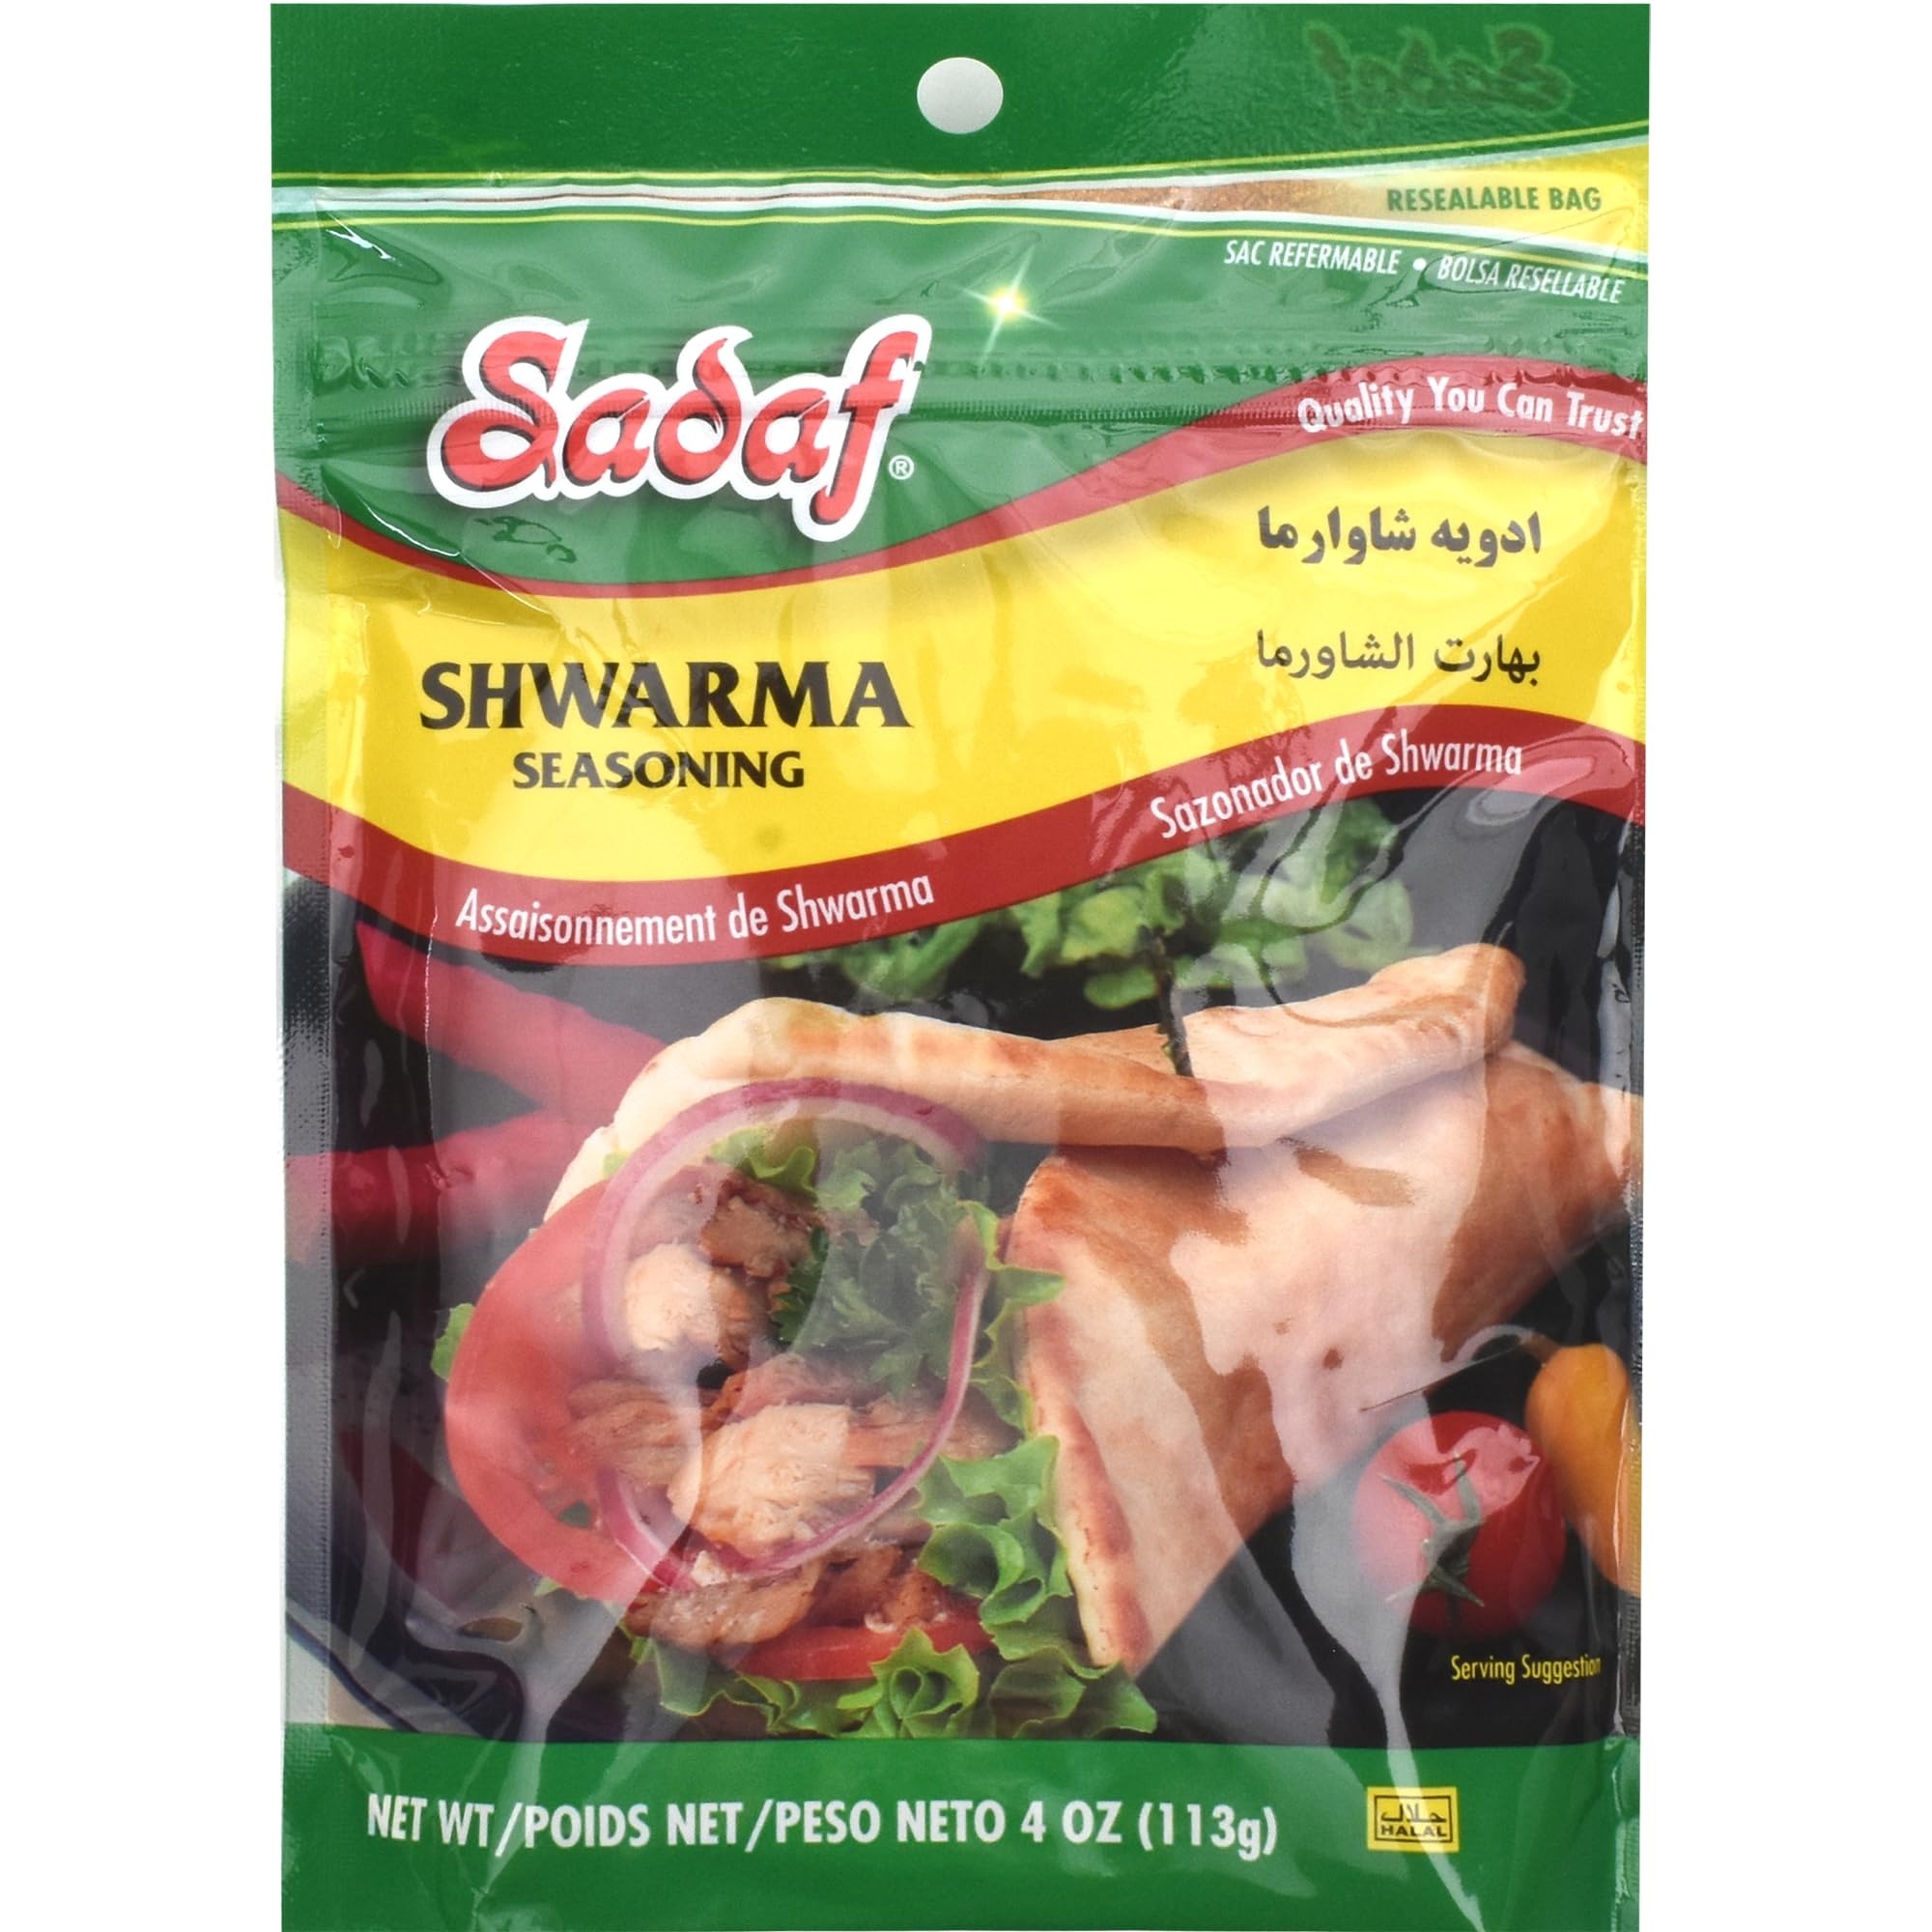
Item Name: Sadaf Shwarma Seasoning - Shawarma Spice for Cooking & Food Seasoning - Spices & Seasonings - Middle Eastern Cuisine - Kosher - 4 Oz Resealable Bag
Bullet Point 1: VERSATILE: Elevate meats, veggies, and beyond with the unparalleled versatility of our premium blend, turning every dish into a culinary masterpiece.
Bullet Point 2: UNLEASH BOLD FLAVOR BOOST: Ignite your taste buds with our Shwarma Seasoning's rich blend of aromatic spices, adding a burst of bold flavors to elevate your meals.
Bullet Point 3: GOURMET: Channel your inner chef and effortlessly craft restaurant-quality dishes at home, as our Shwarma Seasoning sparks creativity in your kitchen.
Bullet Point 4: KOSHER & VEGAN-FRIENDLY INDULGENCE: Delight in guilt-free seasoning tailored for both kosher and vegan preferences, ensuring a delicious experience for all.
Bullet Point 5: RESEALABLE FRESHNESS: Seal in the delectable goodness using our 4 oz resealable bag, guaranteeing the longevity of freshness for a delightful culinary journey.
Product Description: Unleash Authentic Middle Eastern Flavors on Your Meats and PoultryElevate your culinary experience with Sadaf Shawarma Seasoning. This carefully crafted blend of aromatic spices is designed to bring the authentic and irresistible flavors of the Middle East to your dishes.Whether you're grilling, roasting, or sautéing, our Shawarma Seasoning is the perfect companion for all types of meats and poultry. With just a sprinkle of this flavorful blend, you can transform ordinary cuts into mouthwatering delights that transport you to the bustling streets of the Middle East.The combination of exotic spices, including cumin, coriander, paprika, turmeric, and more, creates a harmonious blend that adds depth and complexity to your dishes. The aromatic aroma and rich flavor infuse into the meat, resulting in a truly authentic Middle Eastern experience
Value: 4.0
Unit: Ounce

Price: 9.75